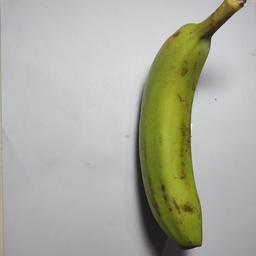
Ripeness: Green